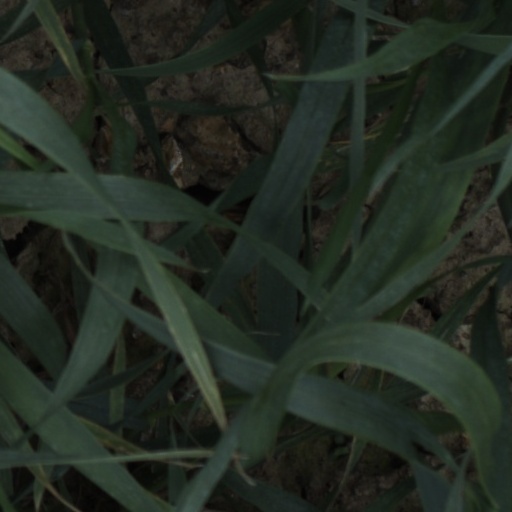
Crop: wheat